Farrah Fawcett

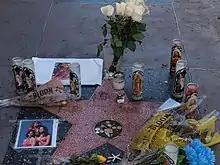
Fawcett's star on the Hollywood Walk of Fame

In 1978, Fawcett's first post-"Angels" movie, "Somebody Killed Her Husband", was released to adverse reviews (some critics referred to the film as Somebody Killed Her Career) and a poor box-office. The 1979 release of "Sunburn", co-starring Charles Grodin and Art Carney, was met by equally unfavorable reviews. In 1980, Fawcett starred with Kirk Douglas in Stanley Donen's science-fiction film "Saturn 3"; the film earned unfavorable reviews from critics and experienced poor box office sales. The following year she starred alongside an ensemble cast, which included Burt Reynolds, Dean Martin, and Sammy Davis Jr. in the comedy "The Cannonball Run" (1981). Later that year, she co-starred with Katharine Ross, Sam Elliott, and Andy Griffith in the television movie "Murder in Texas".